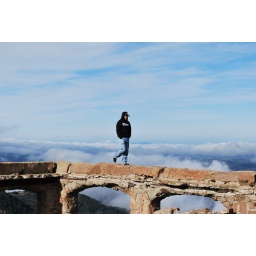
My eldest son walking above the clouds